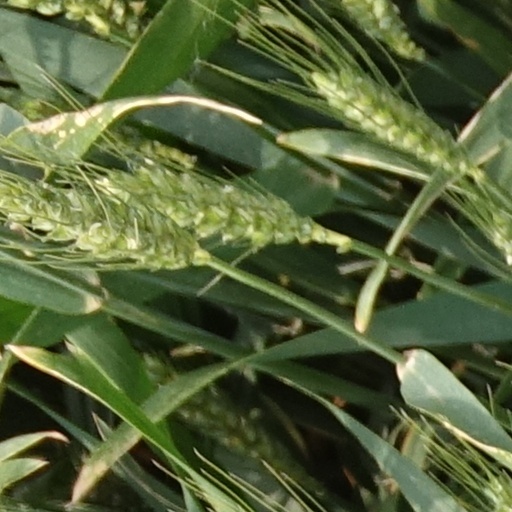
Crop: wheat